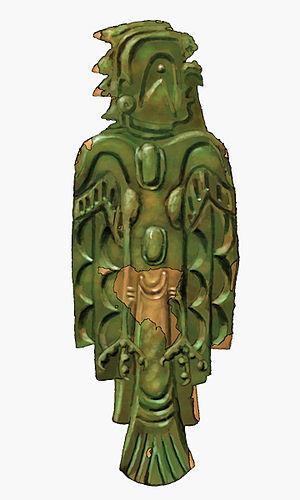
Spiro Mounds est l'un des sites archéologiques précolombiens les plus importants des États-Unis. Situé près de la ville de Spiro dans le comté de Le Flore, il mesure 60,7 hectares et est protégé par l'Oklahoma Historical Society et ouvert au public. Il est classé au Registre national des lieux historiques.